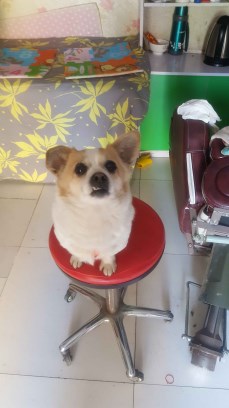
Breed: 480-n000125-Pekinese